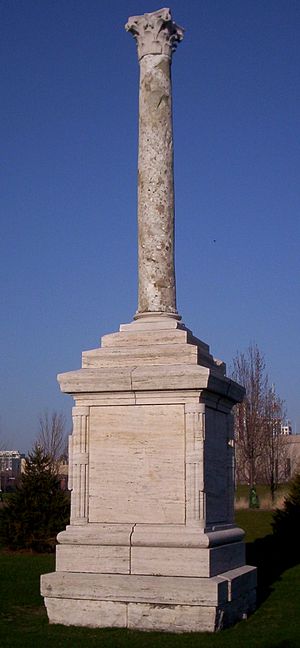
Italo Balbo / Biografi / Flyver
Balbo's monument in Chicago.
Italo Balbo var en italiensk sortskjorte leder, luftmarskal, generalguvernør over Libyen, øverstkommanderende i Italiensk Nordafrika, og den italienske diktator Benito Mussolinis "kronprins".